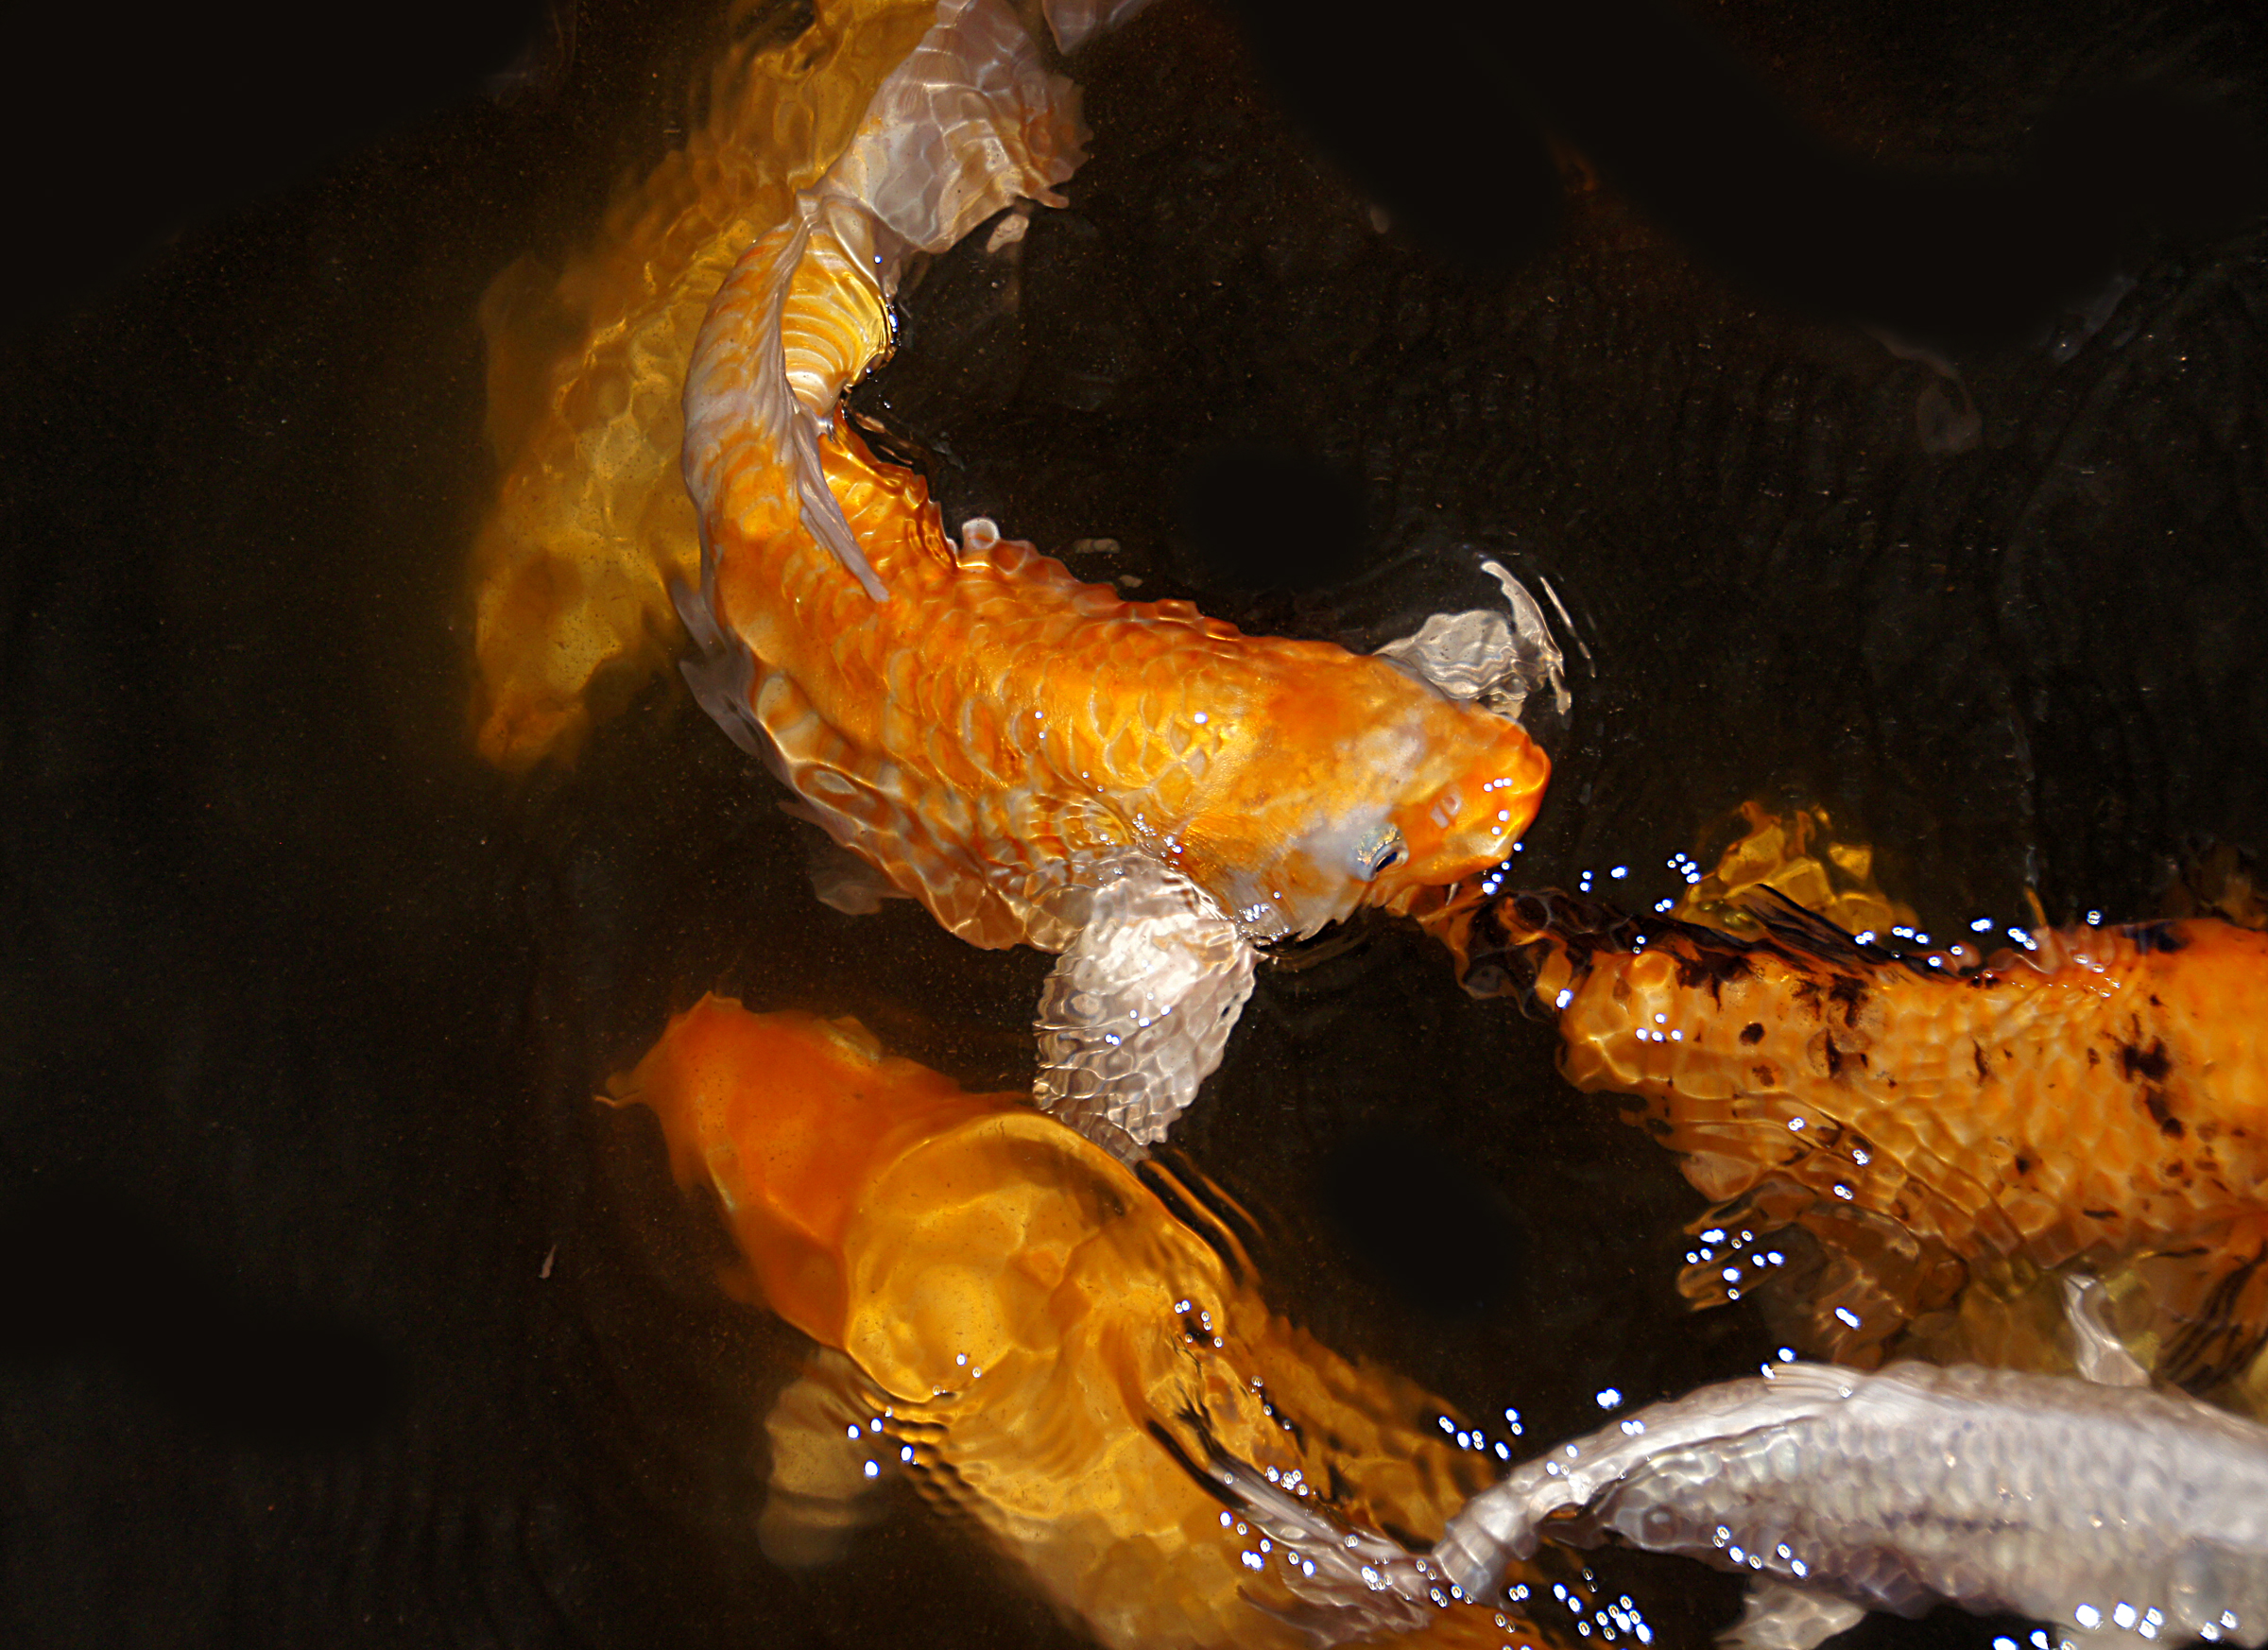
orange, autumn, fish, koicarp, goldfish, koi, carp, sonydslra580, tamron18270, cyprinuscarpio, fishswiming, whitefish, macro photography, marine biology